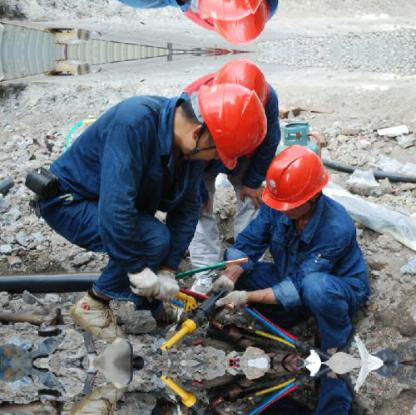
Objects in the image:
label: helmet
label: helmet
label: helmet
label: helmet
label: helmet